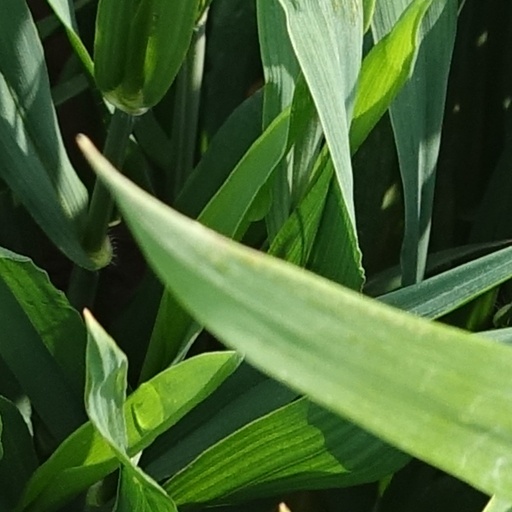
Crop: wheat